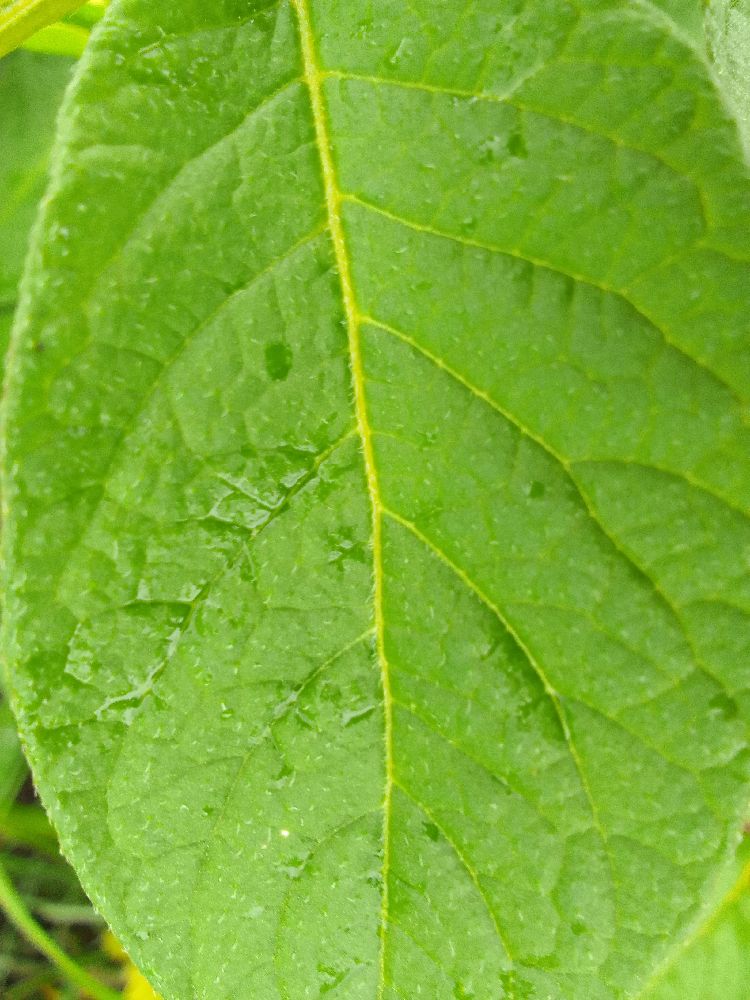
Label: Healthy